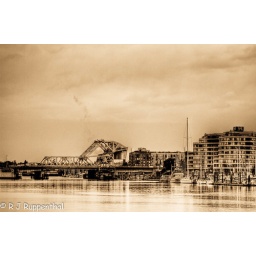
It was a dull and gray washed out colour day. So I applied a colour wash over a black and white render.